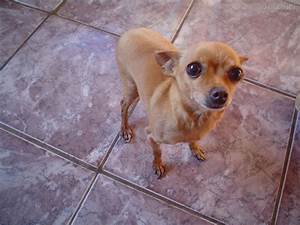
Label: dog